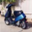
Label: motorcycle